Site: brandenburg
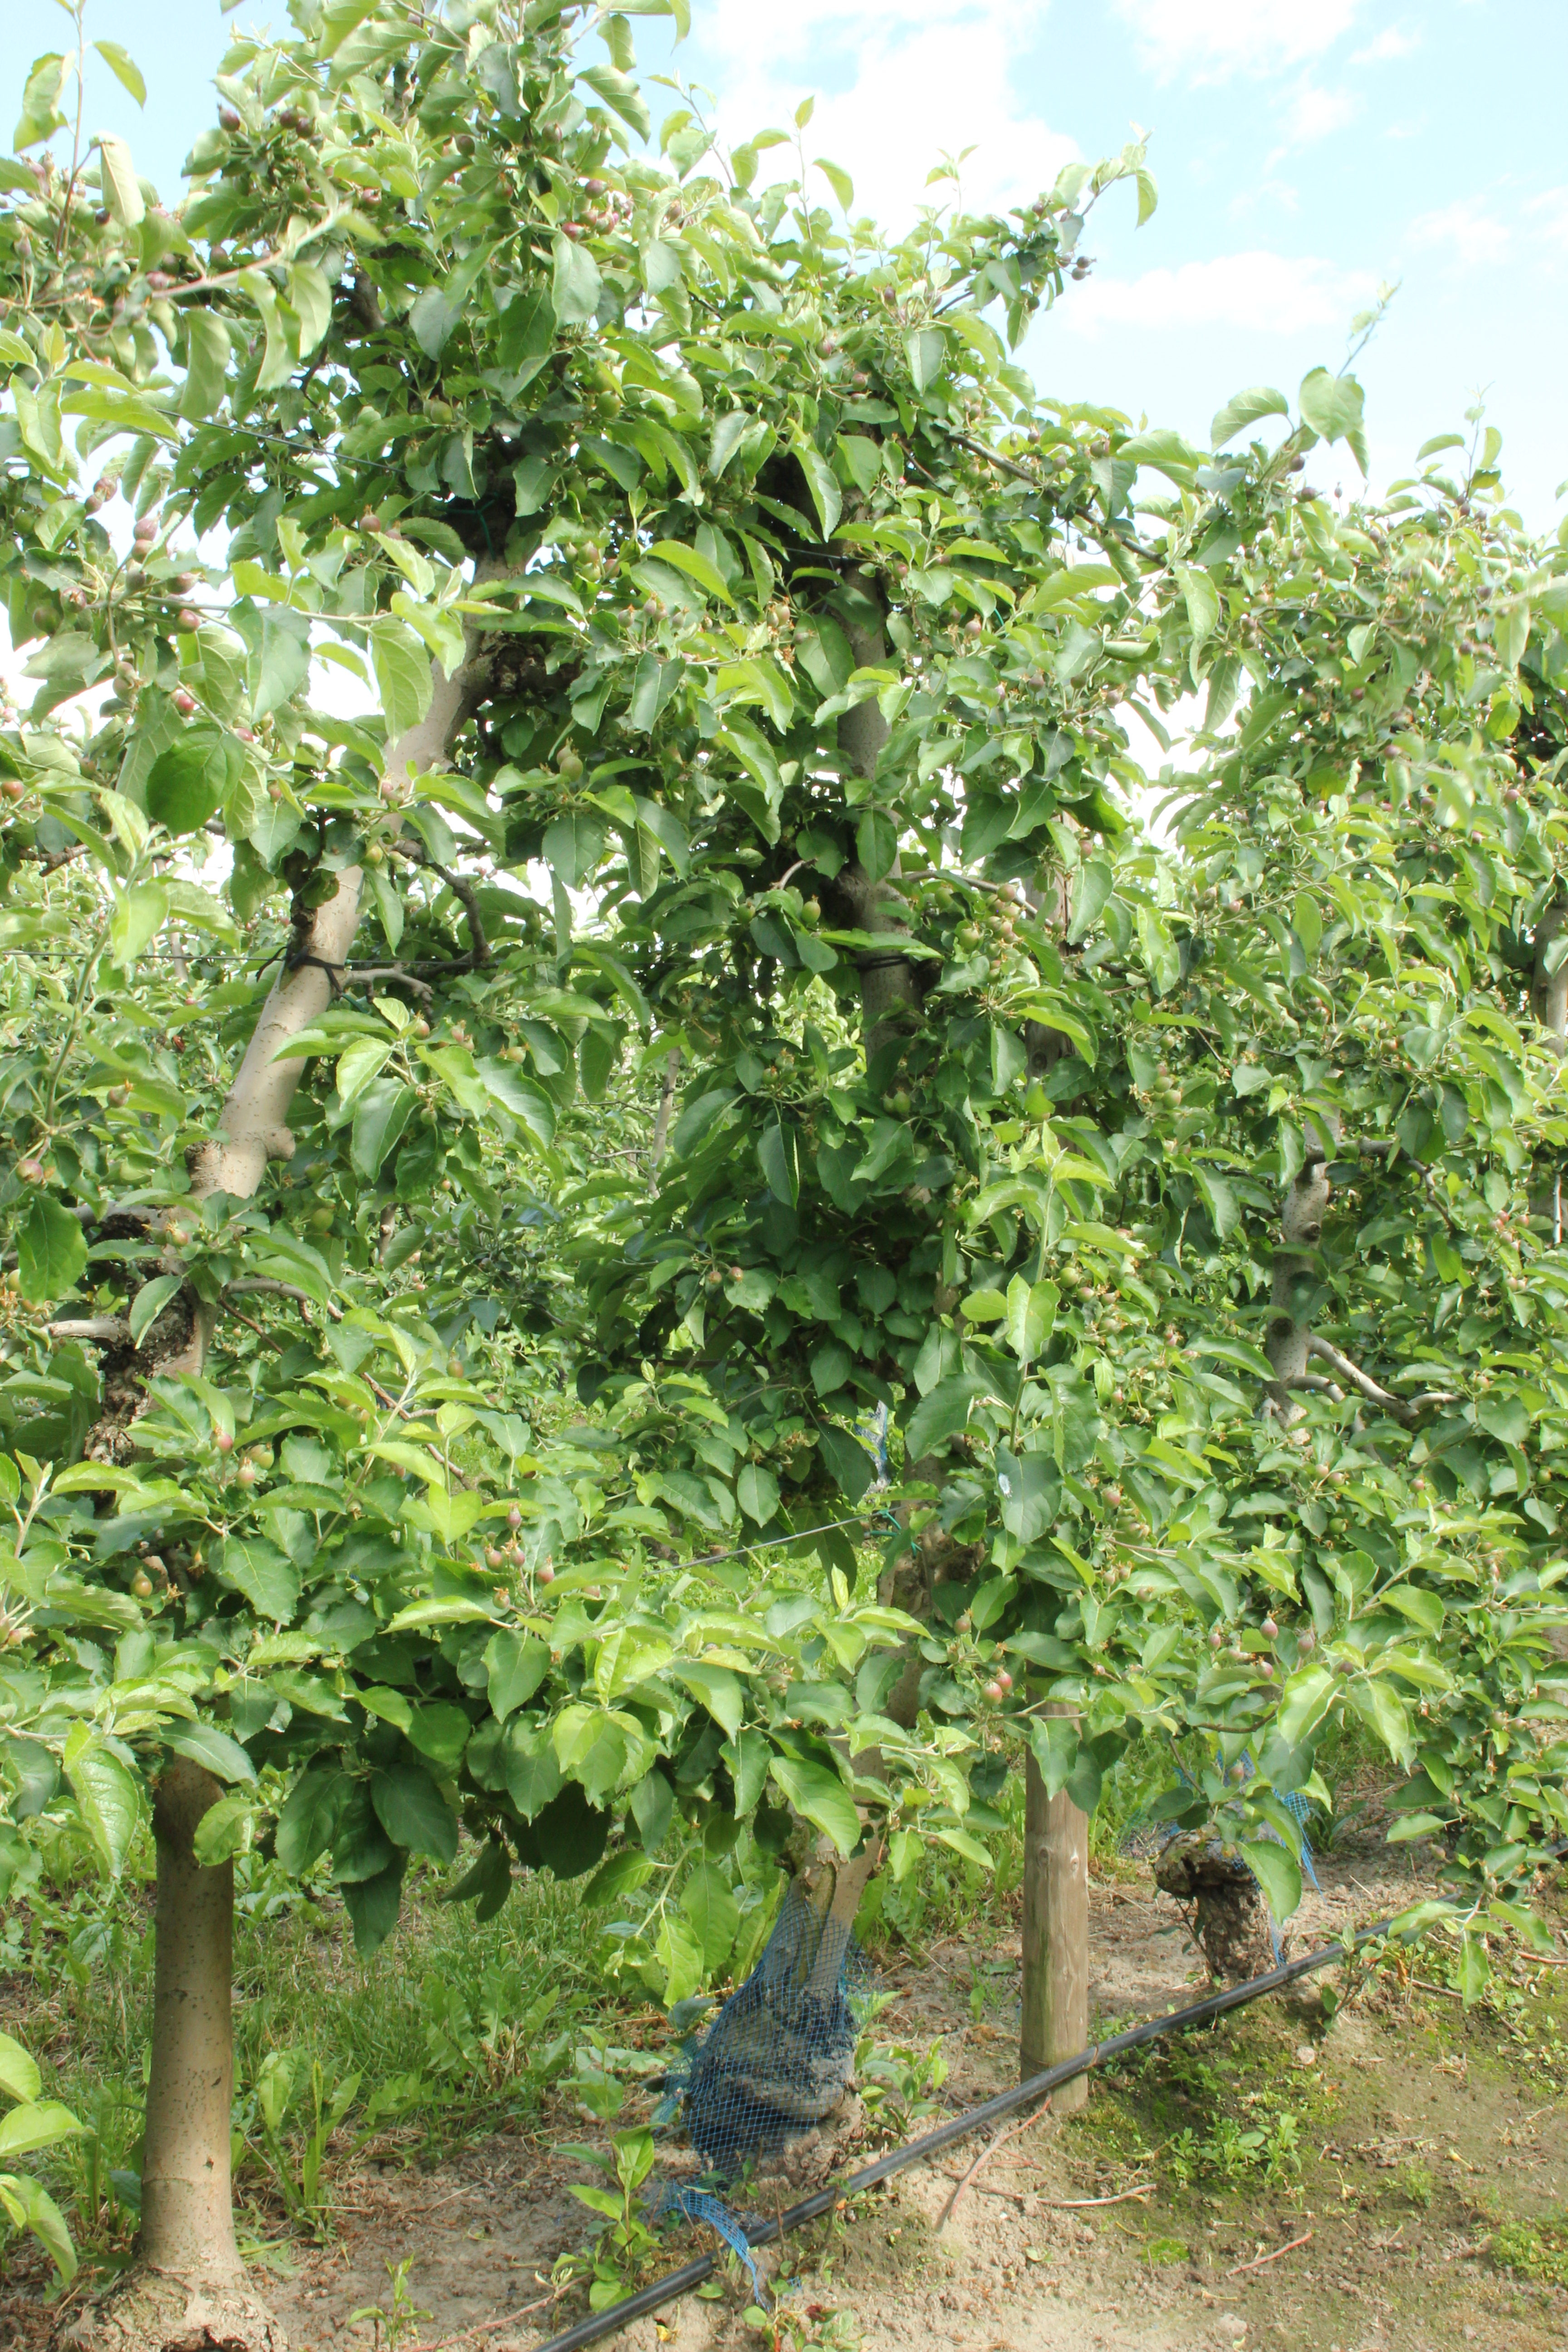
Growth stage (BBCH 72): Development of fruit